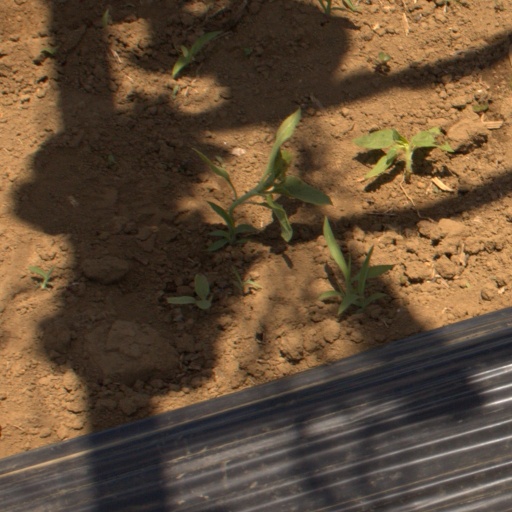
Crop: Jerusalem artichoke